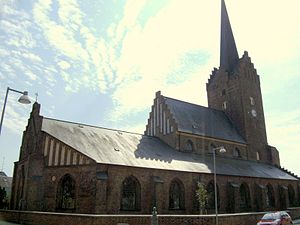
Sankt Nikolai Kirke (Nakskov)
Sankt Nikolai Kirke
Sankt_Nikolai Kirke, Nakskov, Guldborgsund Kommune, Lolland-Falster stift.
Sankt Nikolai Kirke er byen Nakskovs største kirke og ligger på det vestlige Lolland. Oprindeligt stod der en romansk teglkirke fra begyndelsen af 1200-tallet på stedet, hvoraf kun den sydøstlige del af den nuværende kirke stammer herfra. Man havde omkring år 1400 planer om at bygge en katedral i købstaden, men som ombygningsarbejdet skred frem måtte man opgive pga. pengemangel og en voldsom bybrand i 1420. Sankt Nikolai Kirke var over 200 år om at blive færdiggjort i 1650´erne og kom derfor til at bestå af flere stilarter. I sin helhed fremtræder den dog overvejende som et gotisk bygningsværk og er viet til Sankt Nikolaus der regnes som de søfarendes skytshelgen. Kirkens tårn er 70 m højt og kan ses over lang afstand på det flade Lolland.